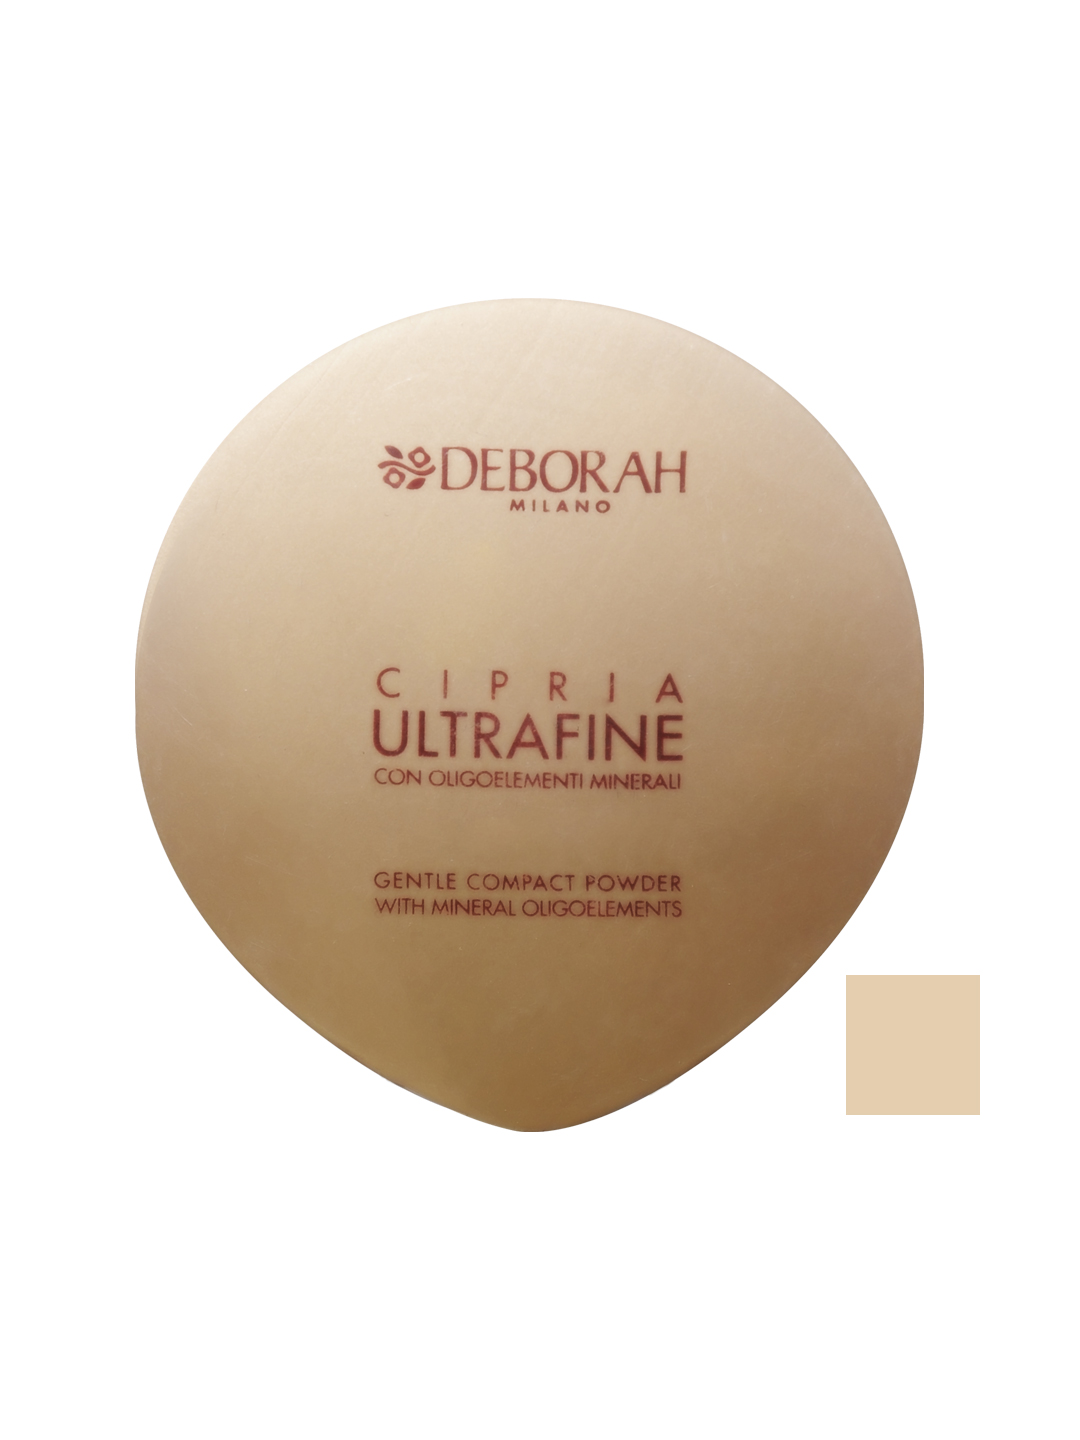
Deborah Ultrafine Compact Powder 01
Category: Personal Care / Makeup / Compact
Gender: Women
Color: Skin
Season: Spring 2017
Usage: Casual